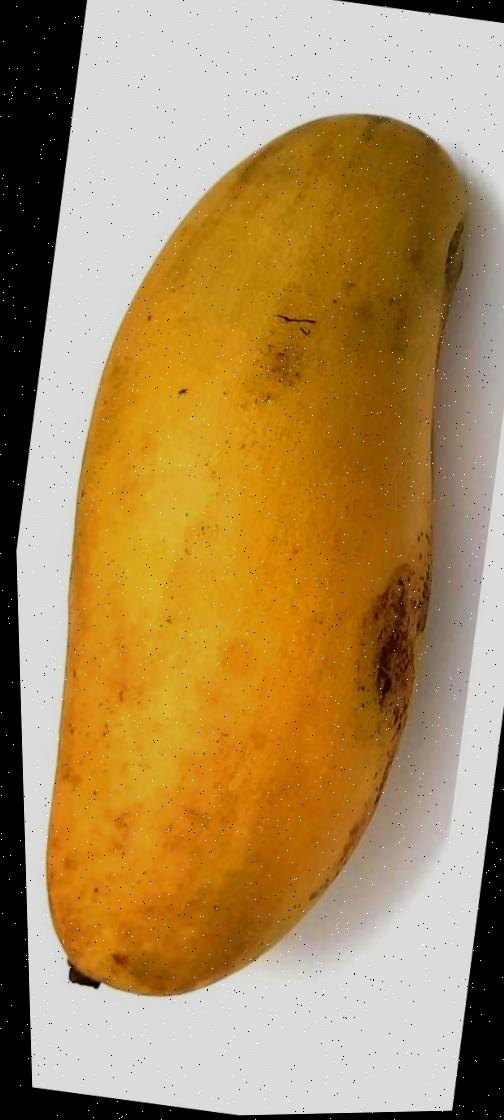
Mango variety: Banana Mango